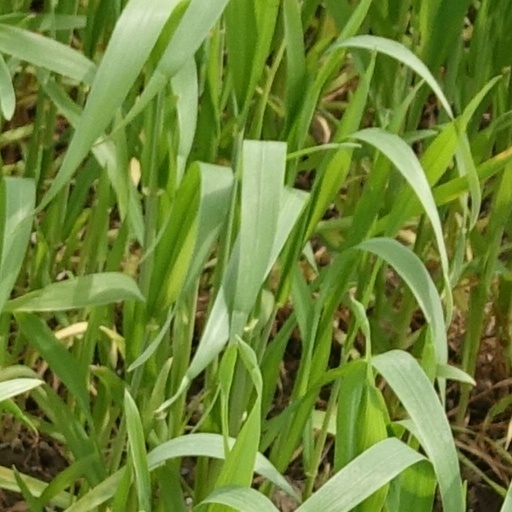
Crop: wheat